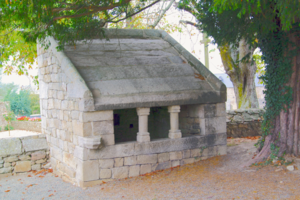
Ossuaire, (Inscription, 1927)
Cet article recense une partie des monuments historiques des Côtes-d'Armor, en France.
Mégrit [megʁi] est une commune française située dans le département des Côtes-d'Armor en région Bretagne. Ses habitants sont les Mégritiens [megʁisjɛ̃] et les Mégritiennes.